Daniel Inouye

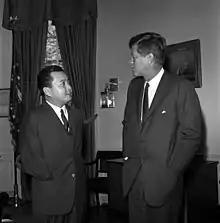
Inouye with President John F. Kennedy in 1962

Inouye decided to study law hoping it would lead him into a political career. He enrolled at the University of Hawaiʻi at Mānoa in late 1947 as a prelaw student, majoring in government and economics. Inouye relied on the financial benefits of the G.I. Bill to fund his education. When not in class, he volunteered for the Democratic Party at the Honolulu County Democratic Committee. Inouye had been talked into joining the party by John A. Burns, a former police captain and future governor, who had ties to the Japanese American community. Though the territory of Hawaii had been politically dominated by the Republican Party, Burns convinced Inouye that the Democratic Party could help Japanese Hawaiians achieve social and economic reform. During these years, Inouye met speech instructor Margaret Awamura at the university, whom he married in 1948.